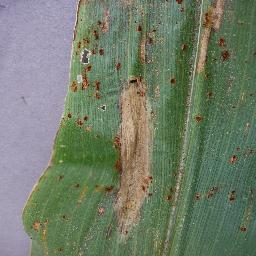
Label: Corn_(Maize)___Northern_Leaf_Blight